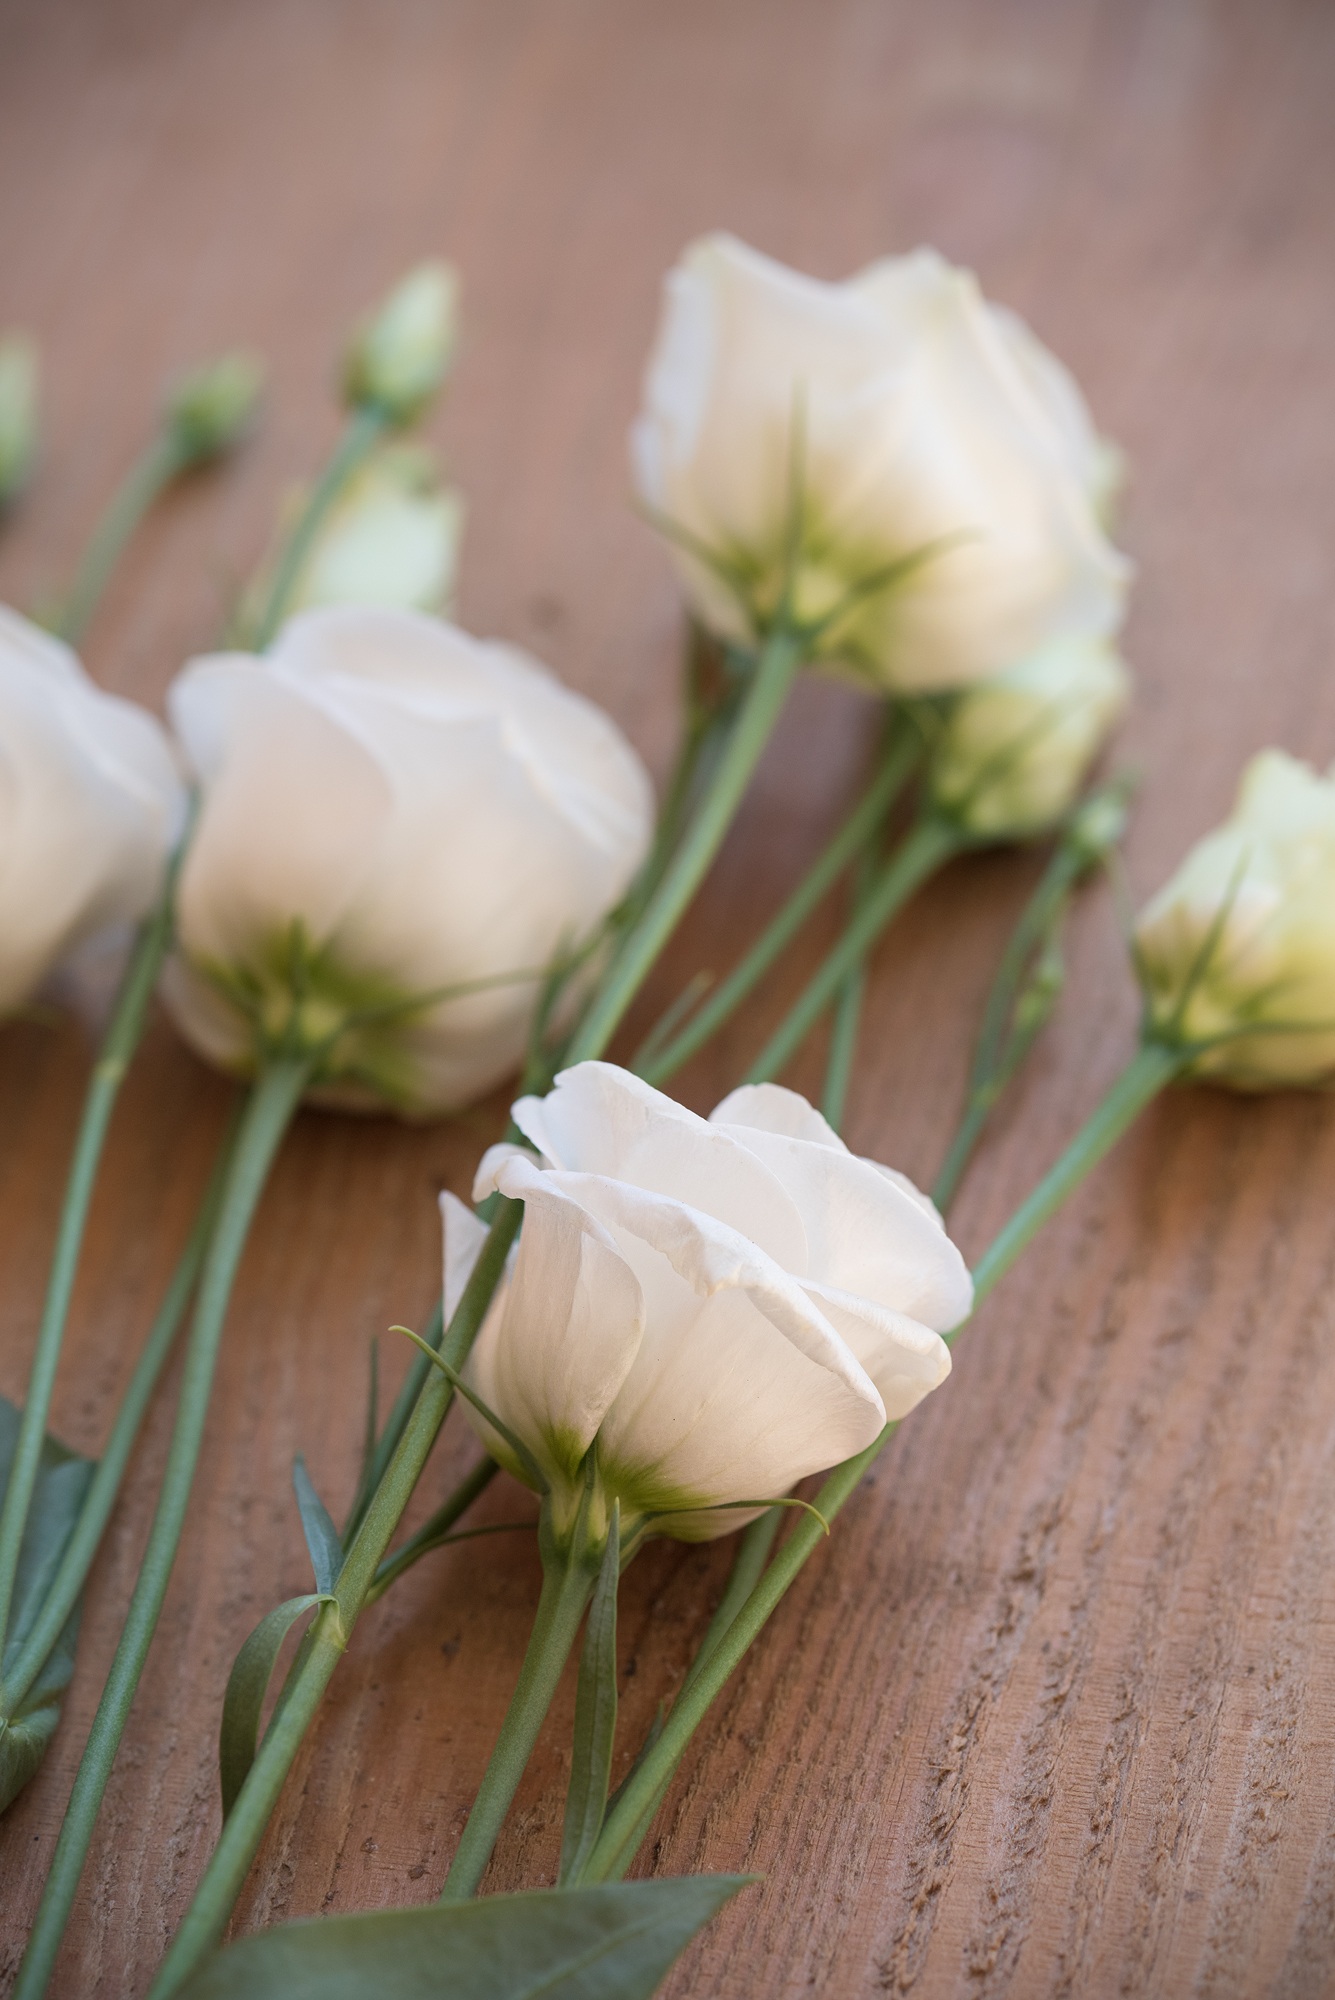
blossom, plant, white, sweet, flower, petal, bloom, close, flora, white flower, petals, tender, floristry, macro photography, white flowers, flowering plant, schnittblume, flower bouquet, tiresome, flowers photography, floral design, lisianthus, land plant, flower arranging